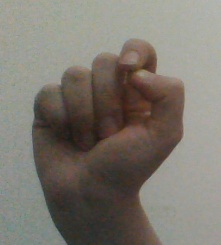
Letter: fa